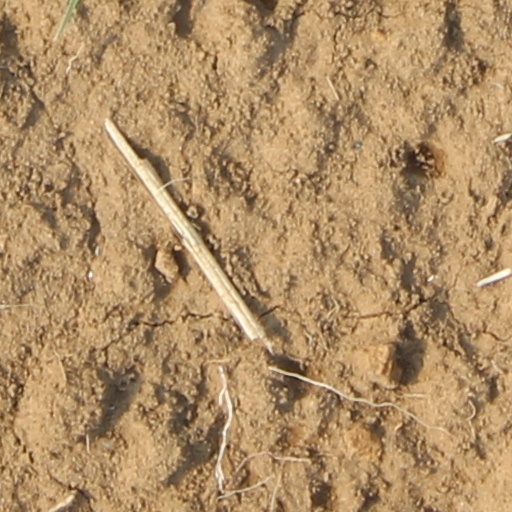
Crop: wheat